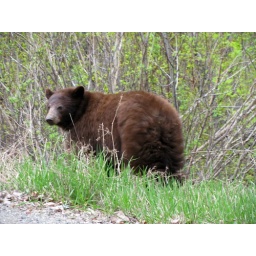
She left her cubs in the tree while she ate grass by the roadside. Taken at low speed while driving by.